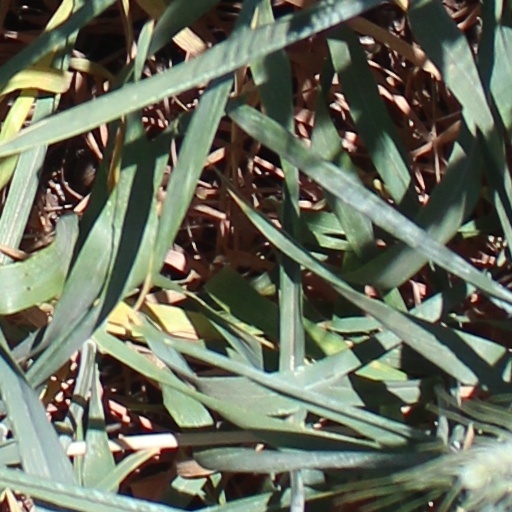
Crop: wheat